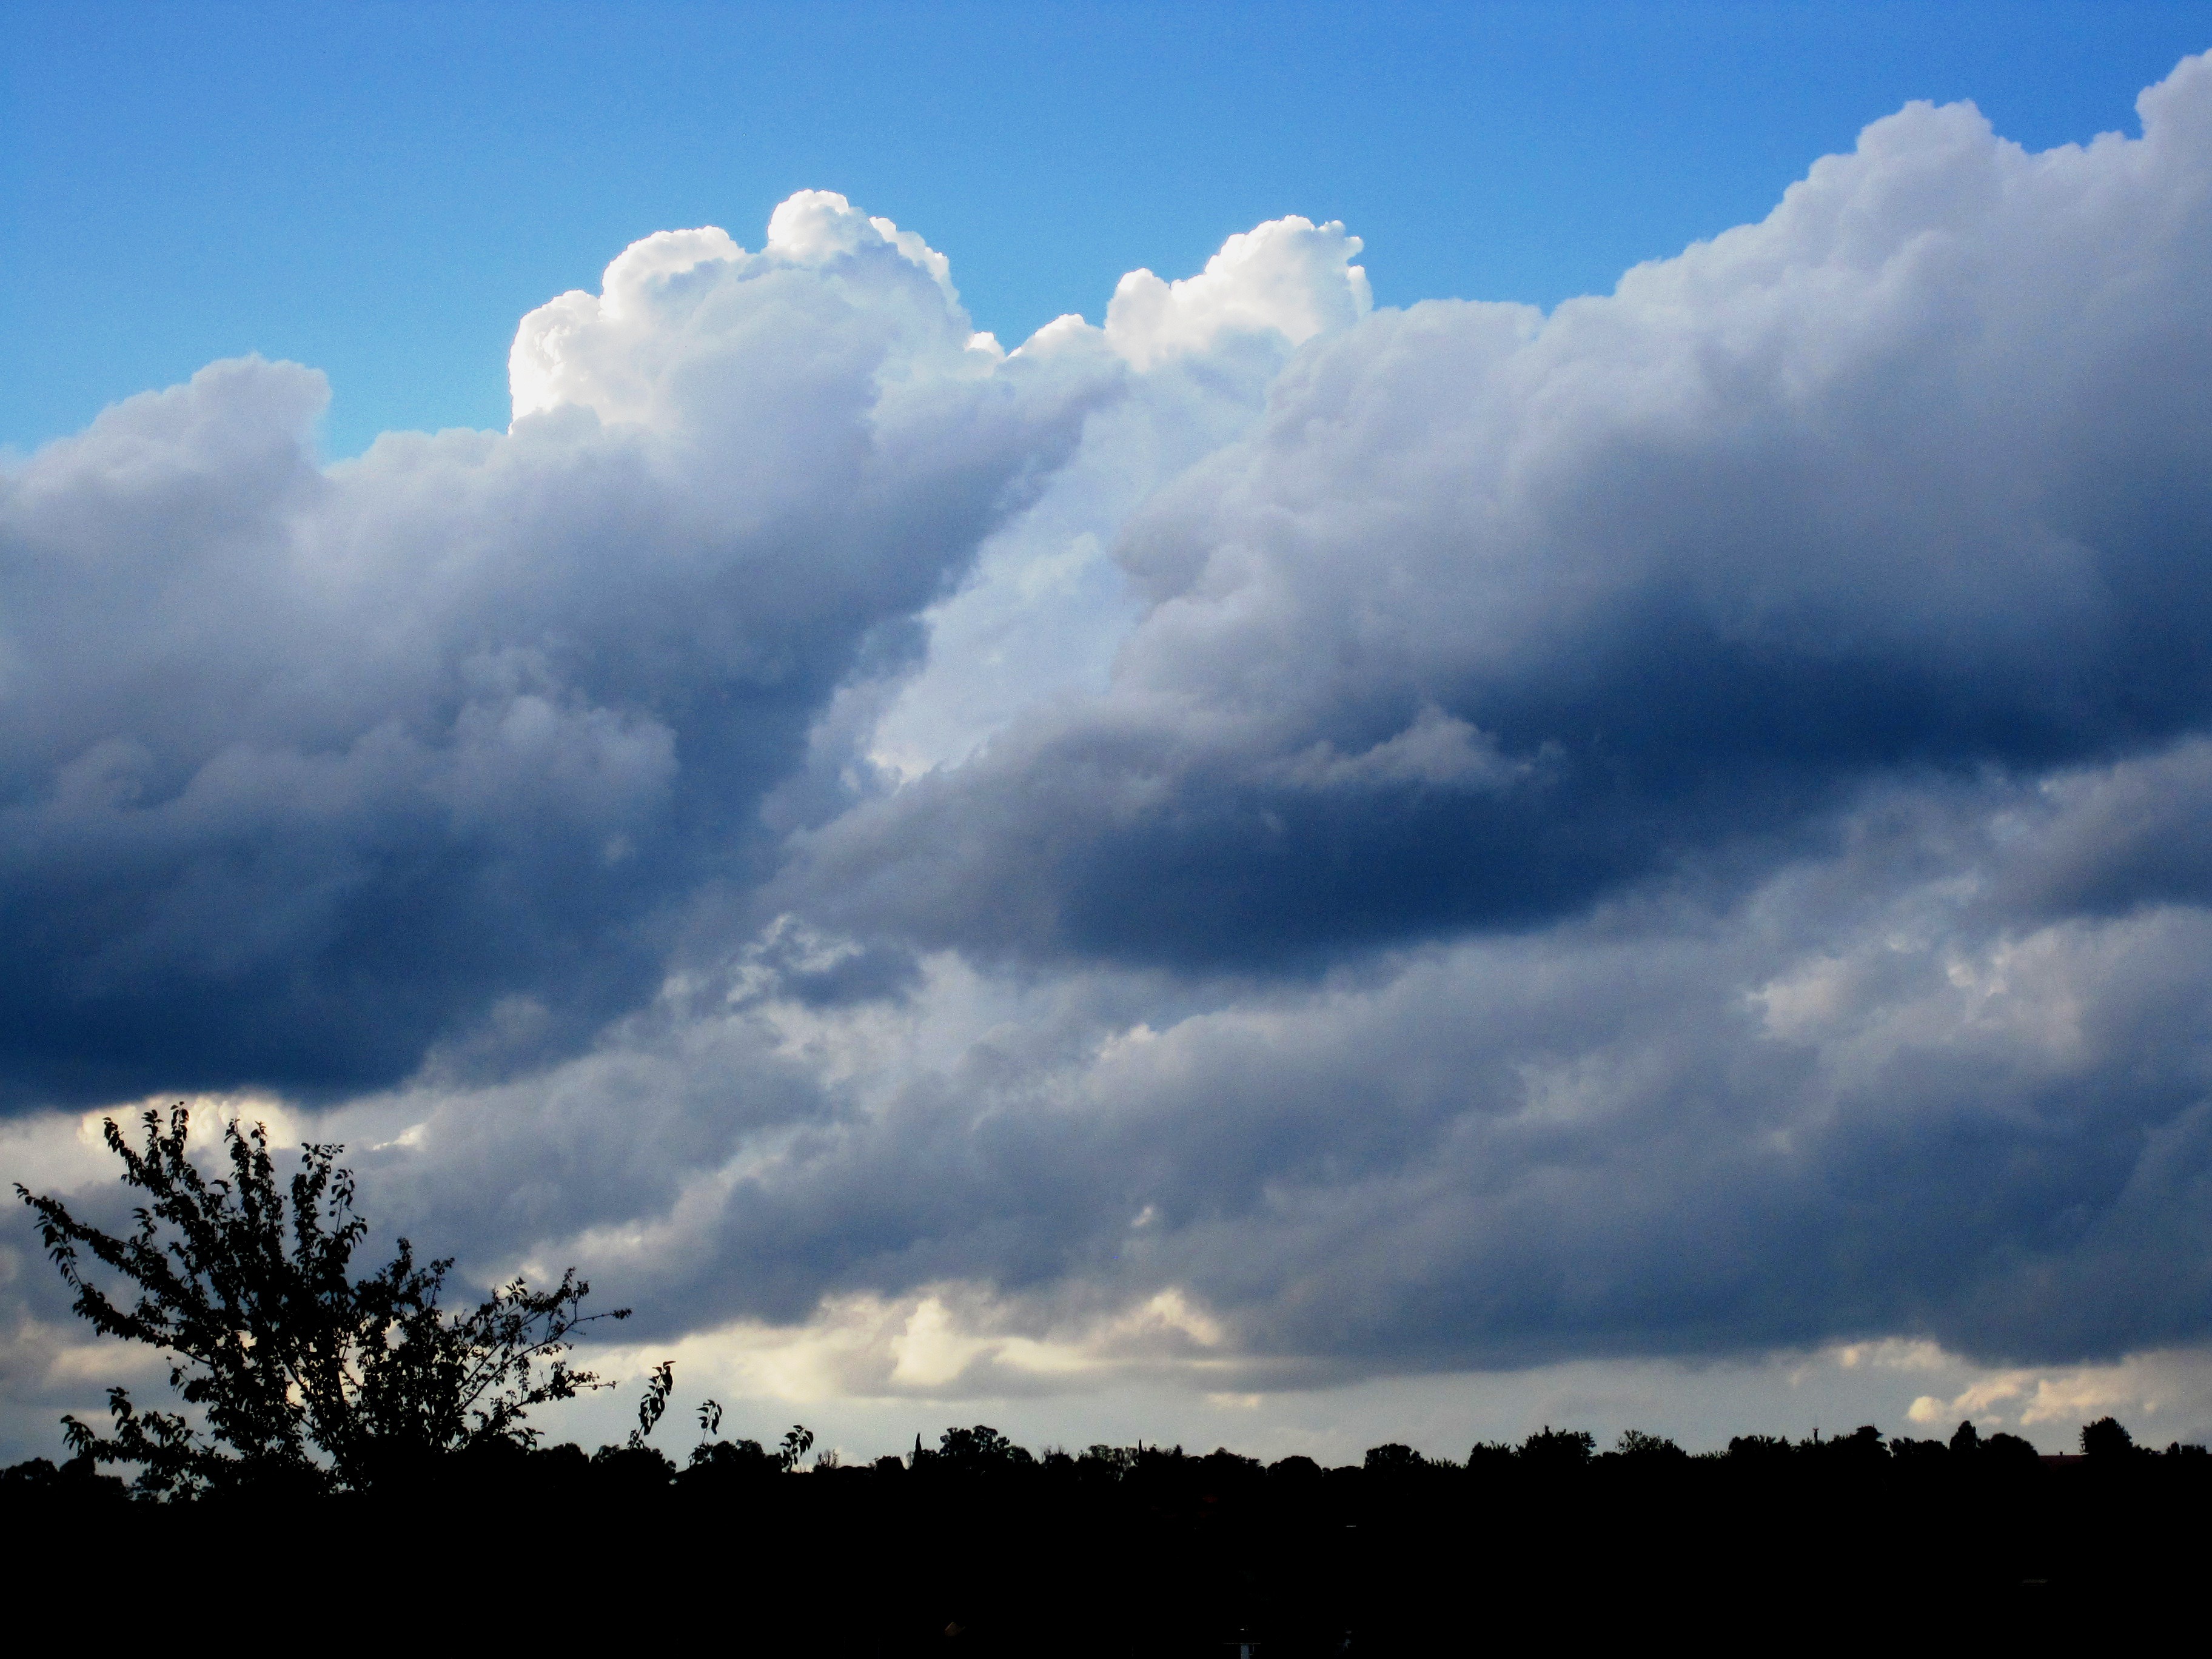
nature, horizon, cloud, sky, sunlight, dawn, atmosphere, dusk, daytime, weather, cumulus, swirling, blue sky, moving, clouds, rolling, meteorological phenomenon, atmosphere of earth, diagonal tugging, tree on horizon